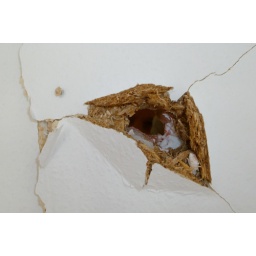
Een sneakpeak van Marc door het eerste gat in de weerbarstige tussenwand op de eerste verdieping.